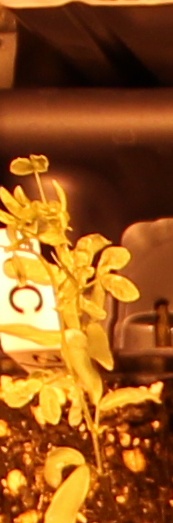
Label: Lentil